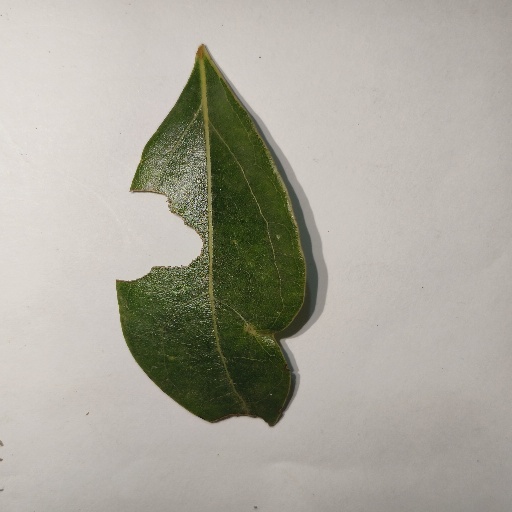
Species: Camphor
Leaf condition: Shot Hole